Pals and Gals

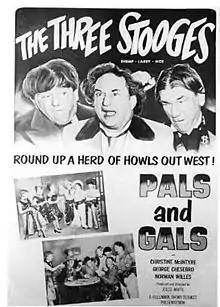

Pals and Gals is a 1954 short subject directed by Jules White starring American slapstick comedy team The Three Stooges (Moe Howard, Larry Fine and Shemp Howard). It is the 155th entry in the series released by Columbia Pictures starring the comedians, who released 190 shorts for the studio between 1934 and 1959.